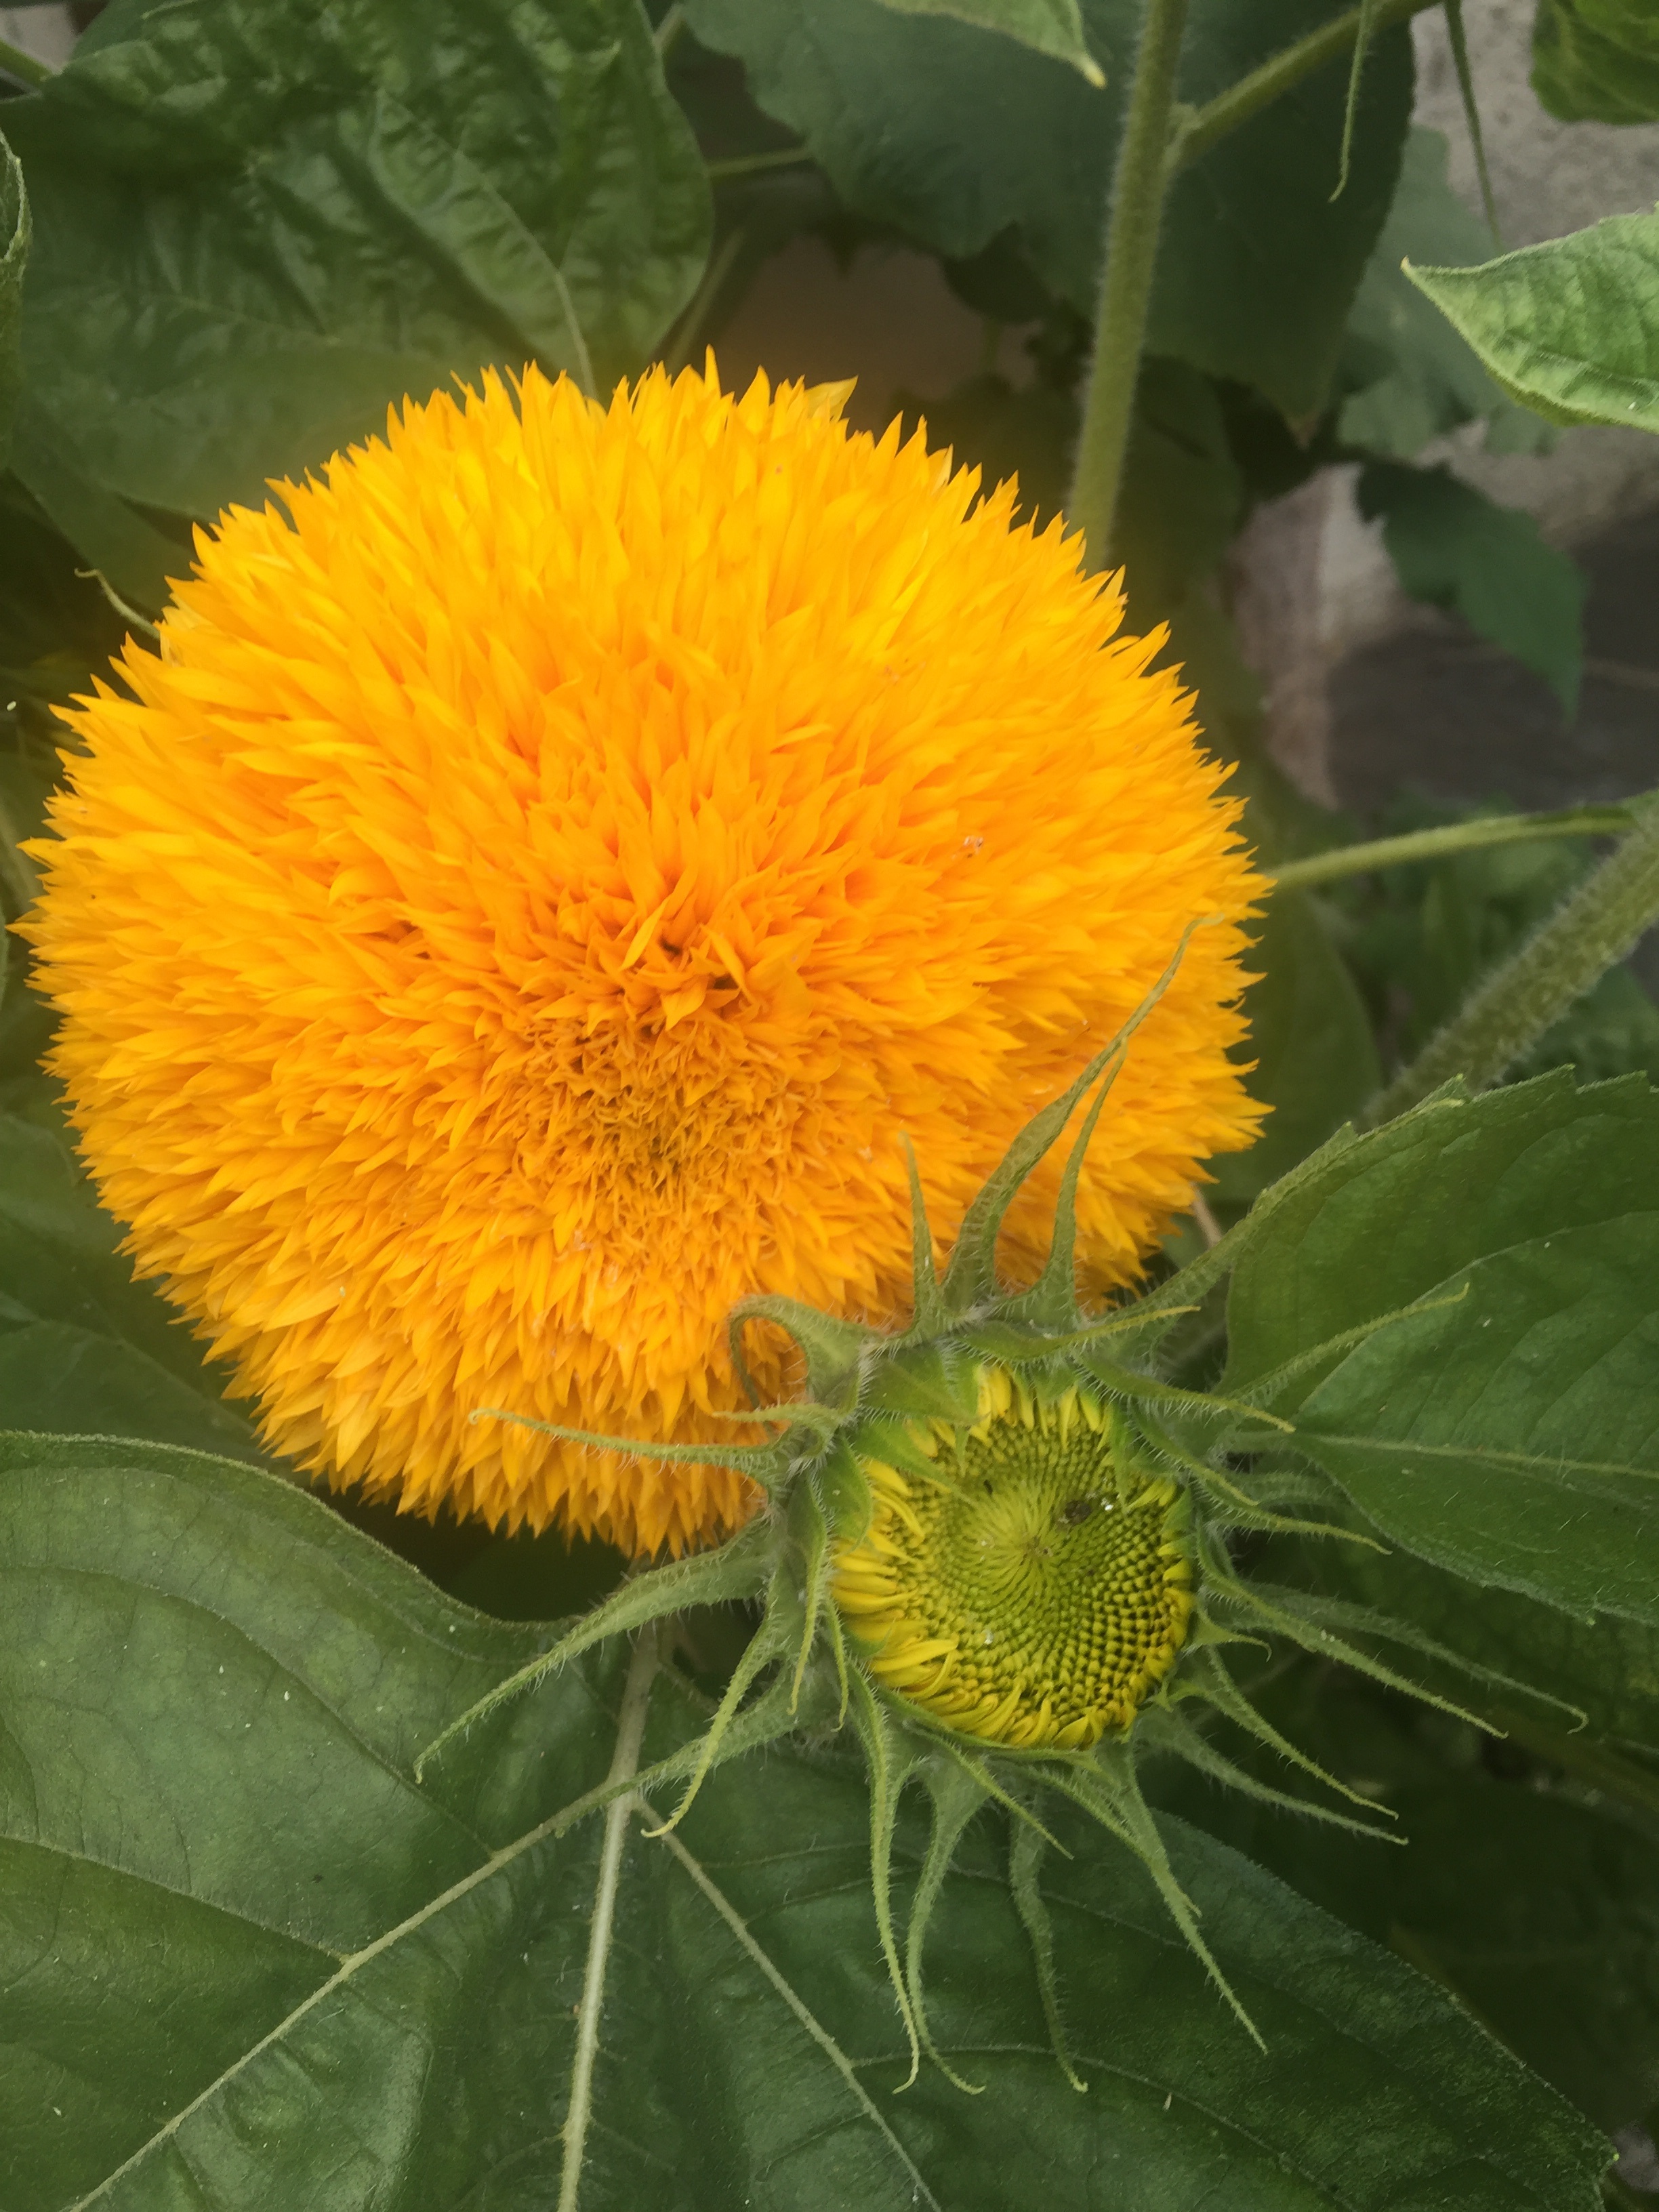
plant, leaf, flower, botany, yellow, flora, sunflower, flowering plant, daisy family, annual plant, plant stem, land plant